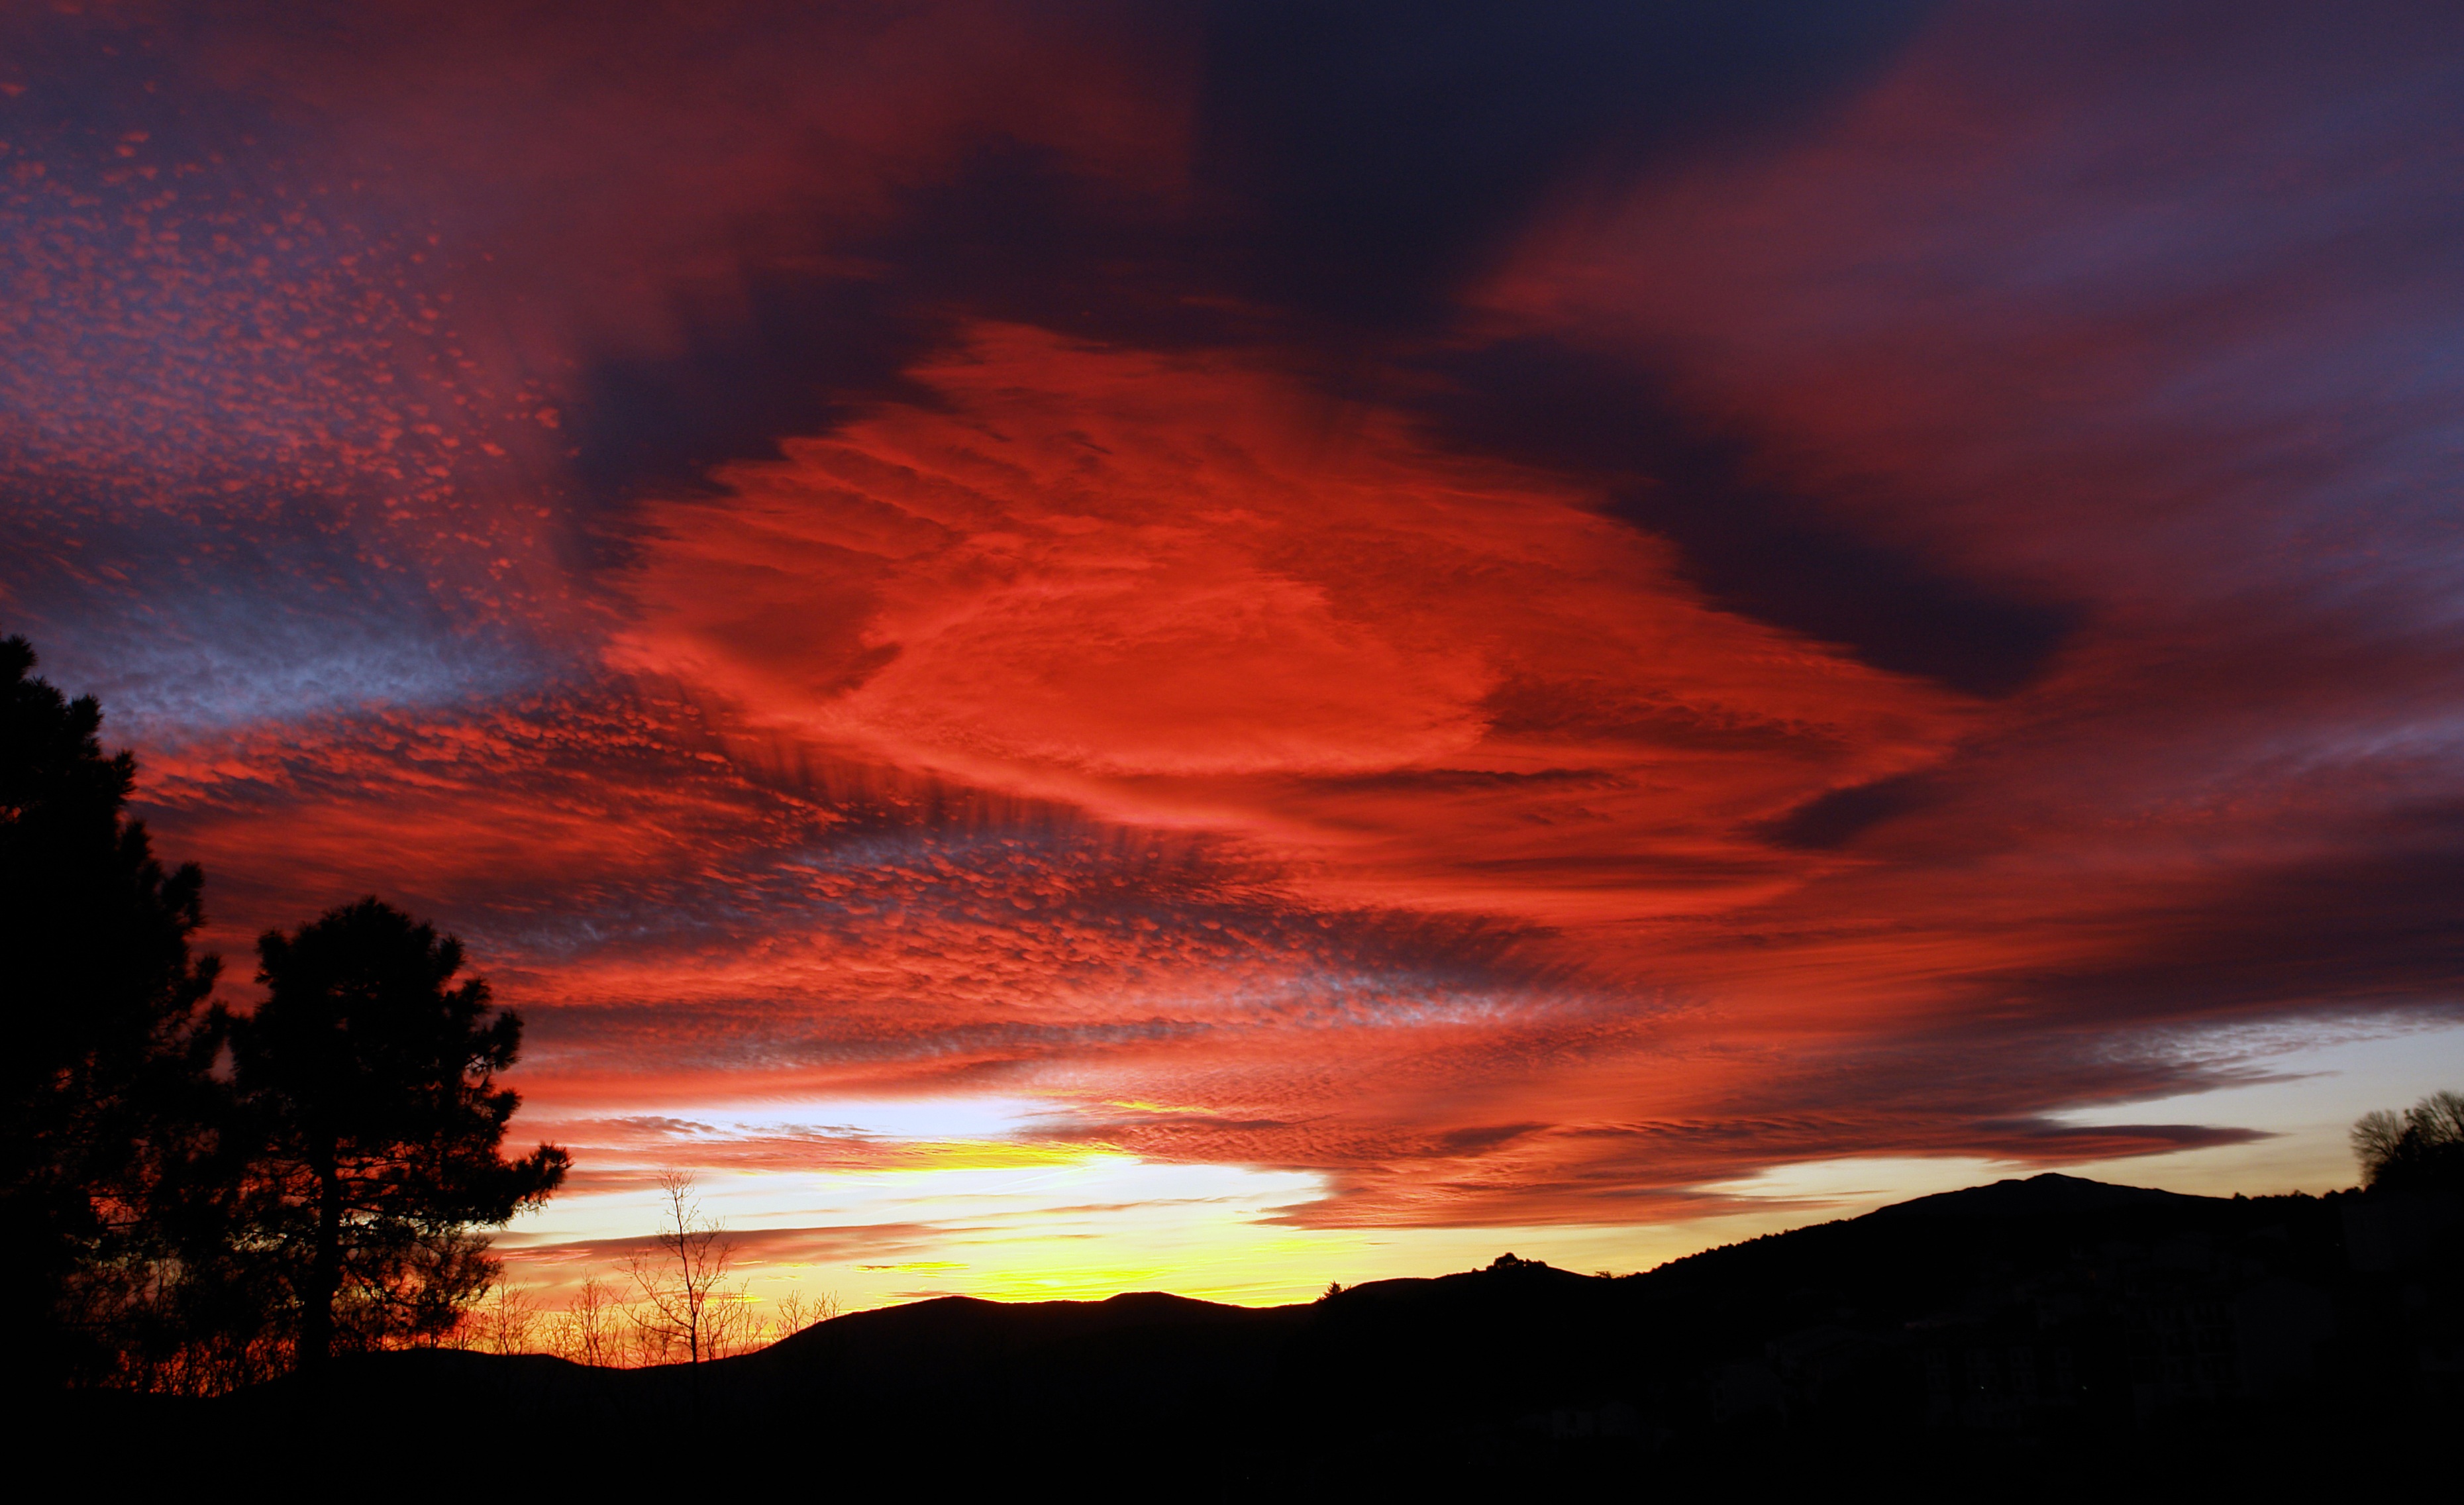
horizon, cloud, sky, sun, sunrise, sunset, dawn, atmosphere, dusk, evening, mountains, afterglow, meteorological phenomenon, red sky at morning